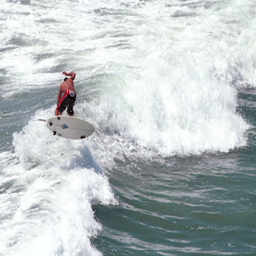
A man riding a surfboard on a wave in the ocean.
Shirtless male surfer falling off surfboard at the peak of a breaking wave.
a man on a surfboard jumping over a wave
A strong surfer who caught air on the choppy waves.
Someone riding the waves on their surf board.